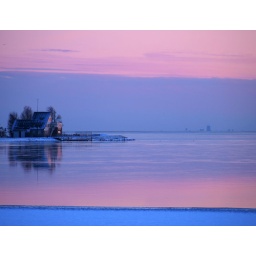
House in pink and blue